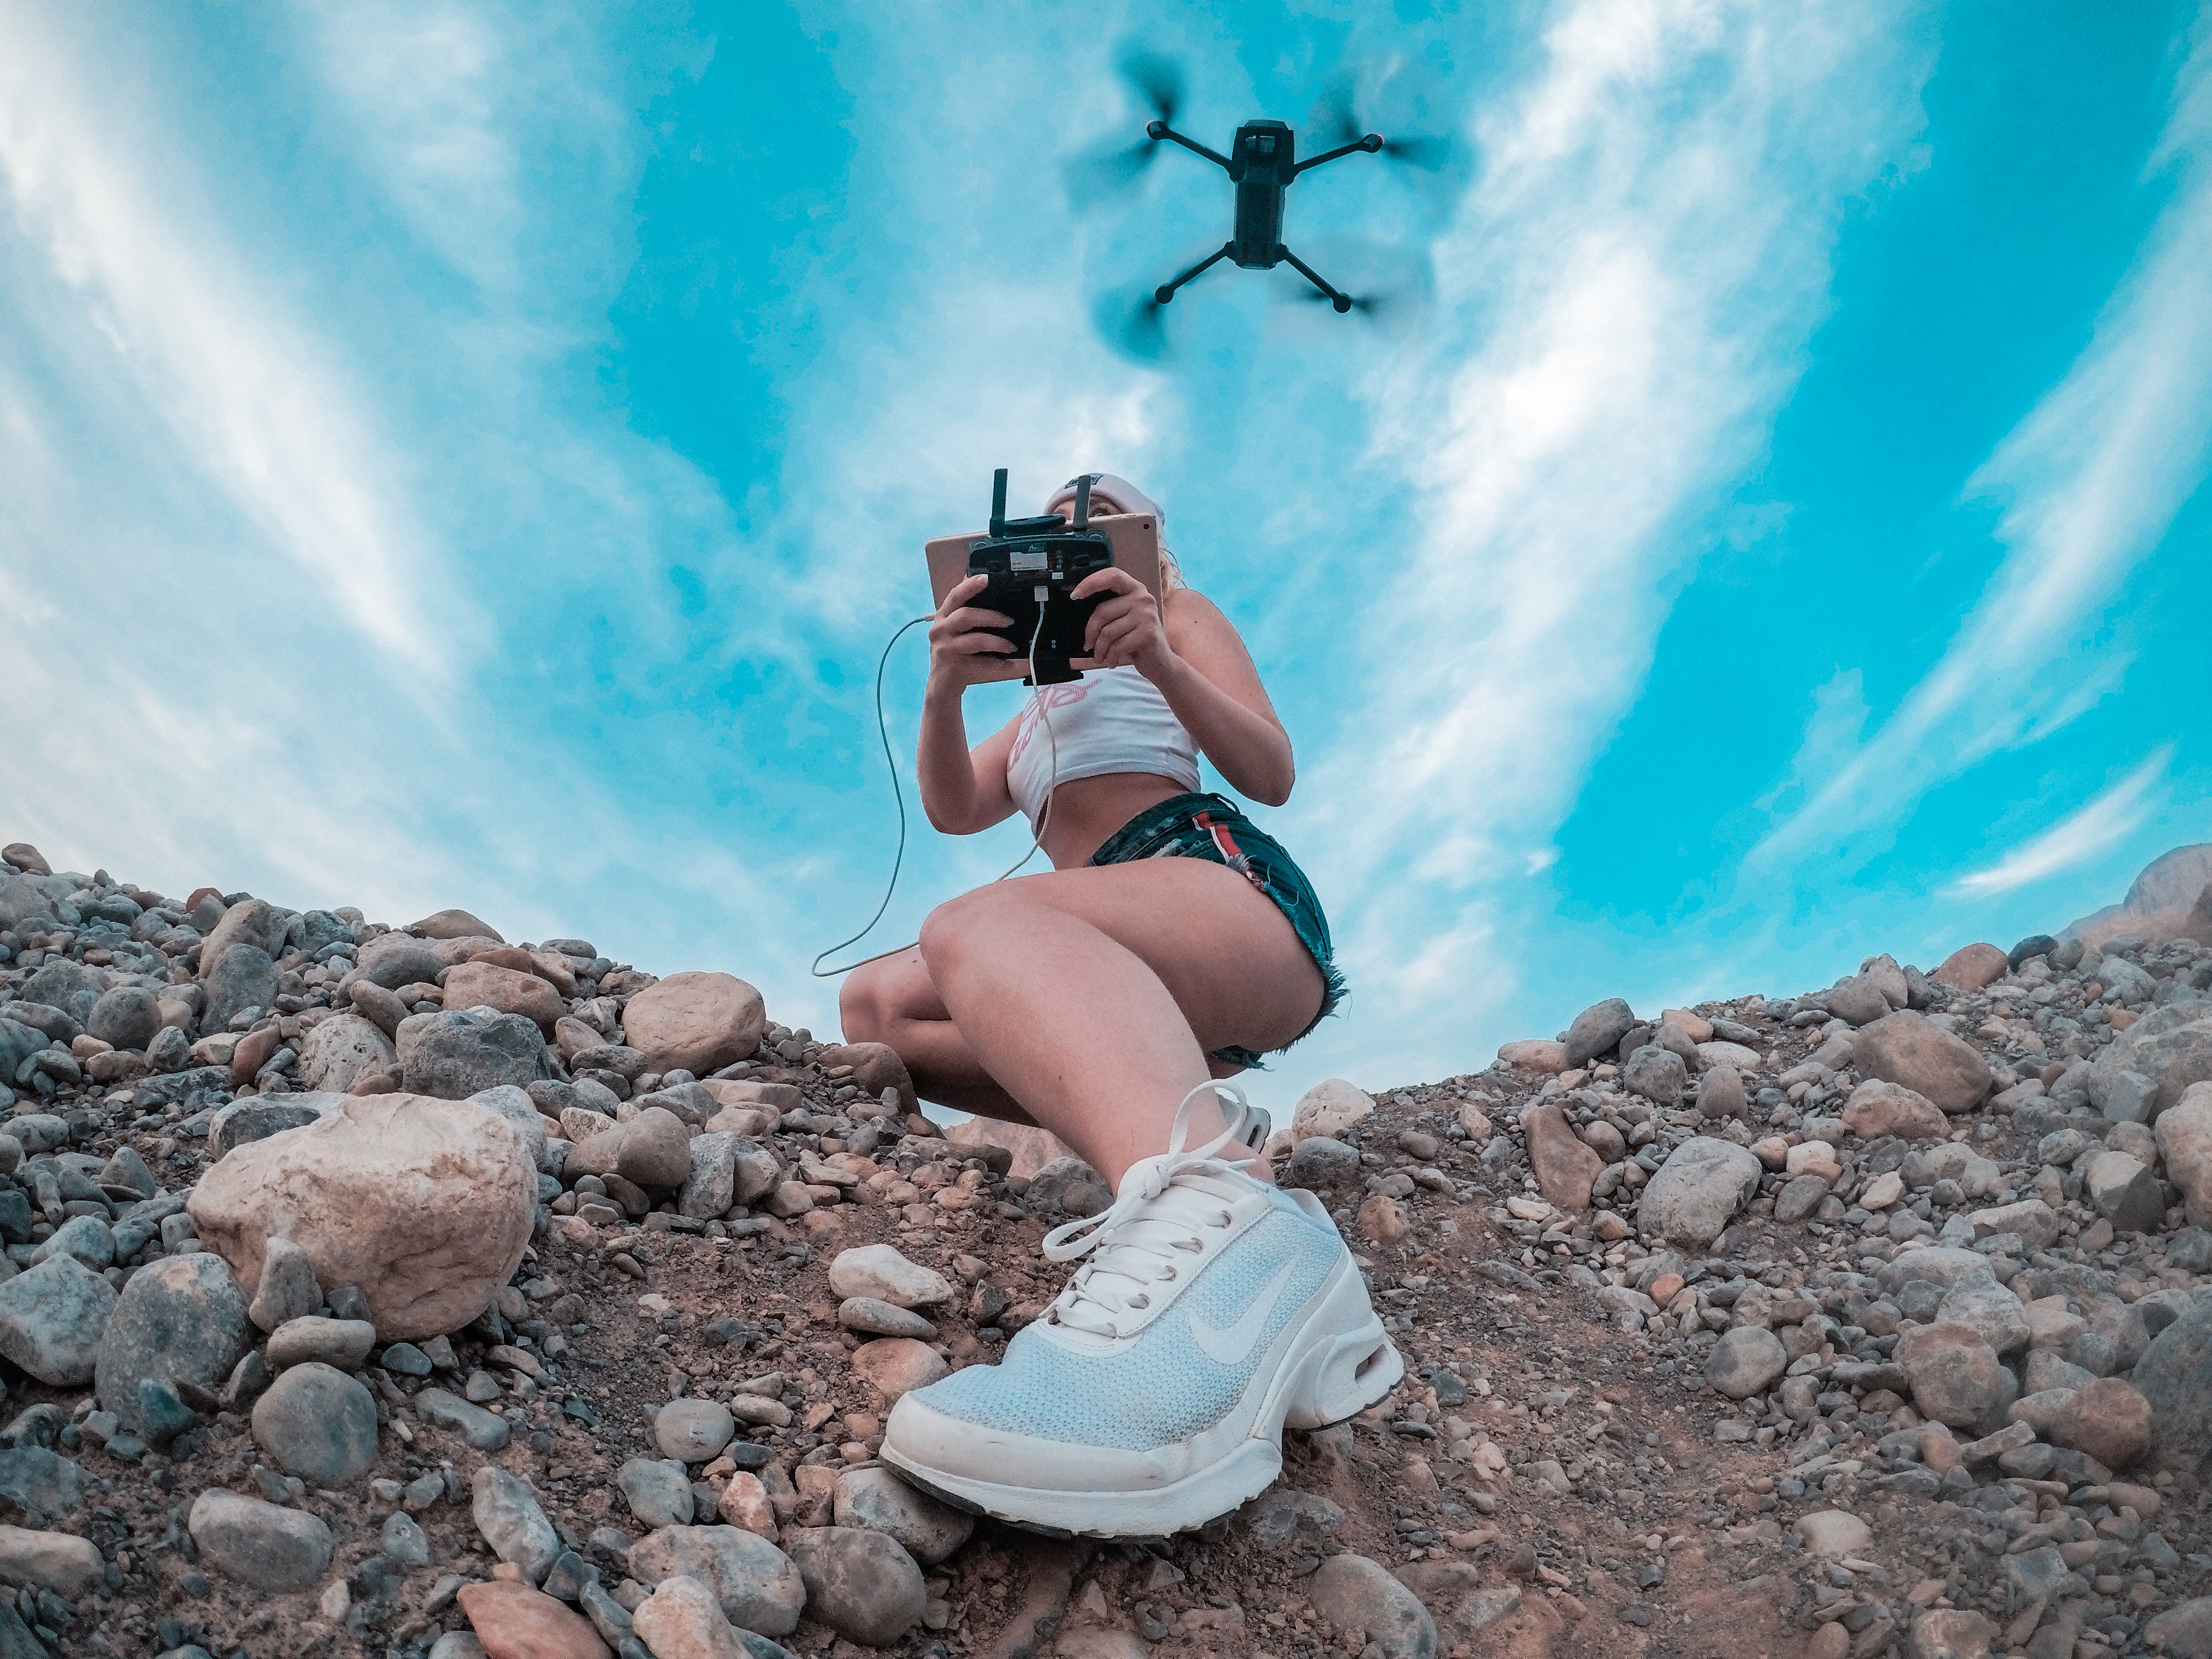
photograph, blue, sky, water, photography, rock, leg, vacation, cloud, stock photography, recreation, adventure, mountain